Enantiornithes

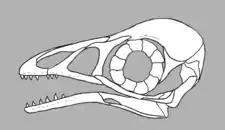
A reconstruction of the skull of "Bohaiornis," a bohaiornithid.

Given their wide range of habitats and diets, the cranial morphology of Enantiornithes varied considerably between species. Skulls of Enantiornithes combined a unique suite of primitive and advanced features. As in more primitive avialans like "Archaeopteryx", they retained several separate cranial bones, small premaxillae (bones of the snout tip) and most species had toothy jaws rather than toothless beaks. Only a few species, such as "Gobipteryx minuta", were fully toothless and had beaks. They also had simple quadrate bones, a complete bar separating each orbit (eye hole) from each antorbital fenestra, and dentaries (the main toothed bones of the lower jaw) without forked rear tips. A squamosal bone is preserved in an indeterminate juvenile specimen, while a postorbital is preserved in "Shenqiornis" and "Pengornis". In modern birds these bones are assimilated into the cranium. Some Enantiornithes may have had their temporal fenestrae (holes in the side of the head) merged into the orbits as in modern birds due to the postorbitals either not being present or not being long enough to divide the openings. A quadratojugal bone, which in modern birds is fused to the jugal, is preserved in "Pterygornis". The presence of these primitive features of the skull would have rendered the Enantiornithes capable of only limited cranial kinesis (the ability to move the jaw independent of the cranium).